COVID-19 pandemic in New Jersey

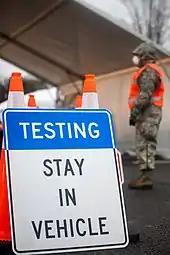
A New Jersey National Guard Airman providing traffic control at the PNC Bank Arts Center coronavirus testing site in March 2020

On April 1, Governor Murphy announced that there were 22,255 coronavirus cases in New Jersey, including 355 deaths. On April 2, officials reported 25,590 total cases of the coronavirus in New Jersey, including 537 deaths. Of the 537 deaths, 47% were people over the age of 80. Residents of long-term care facilities accounted for 76 deaths. 110 of New Jersey's 375 long-term care facilities had at least one confirmed case of the coronavirus. On April 4, state officials announced that New Jersey had 34,124 total cases of the coronavirus, including 846 deaths. According to state health commissioner Judith Perischilli, there were more than 4,000 coronavirus patients hospitalized in New Jersey as of the 3rd. Of those patients, 1,494 were in critical care, including 1,263 who were on ventilators.